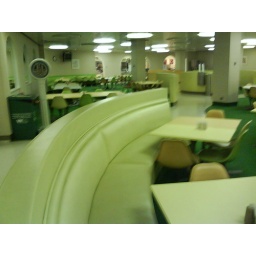
Vintage in Ohio - 70s Design...neon green carpet, chairs and yellow